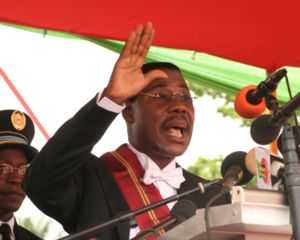
Yayi Boni
Yayi Boni
Thomas Yayi Boni er en beninisk bankmand og politiker, der har været præsident i Benin fra marts 2006 til april 2016, hvor han blev efterfulgt af Patrice Talon. I 2012 overtog han den etårige post som formand for Den afrikanske union.